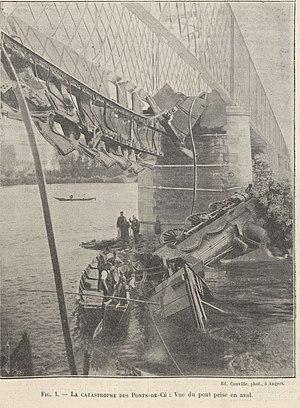
Catastrophe des Ponts-de-Cé du 4 août 1907: photo du pont et du train tombé dans la Loire publiée dans la revue Le Génie civil du 14 septembre 1907.
L'accident ferroviaire des Ponts-de-Cé au eu lieu le dimanche 4 août 1907 sur la ligne de Loudun à Angers-Maître-École du réseau de l'État, lorsque le plancher d'un viaduc enjambant la Loire s'est effondré au passage d'un train allant d'Angers à Poitiers, précipitant la locomotive et les premiers wagons du convoi dans le fleuve. Cet accident spectaculaire au lourd bilan suscita l'émotion et des critiques contre l'État entrepreneur, mais ne donna lieu à aucune poursuite judiciaire.